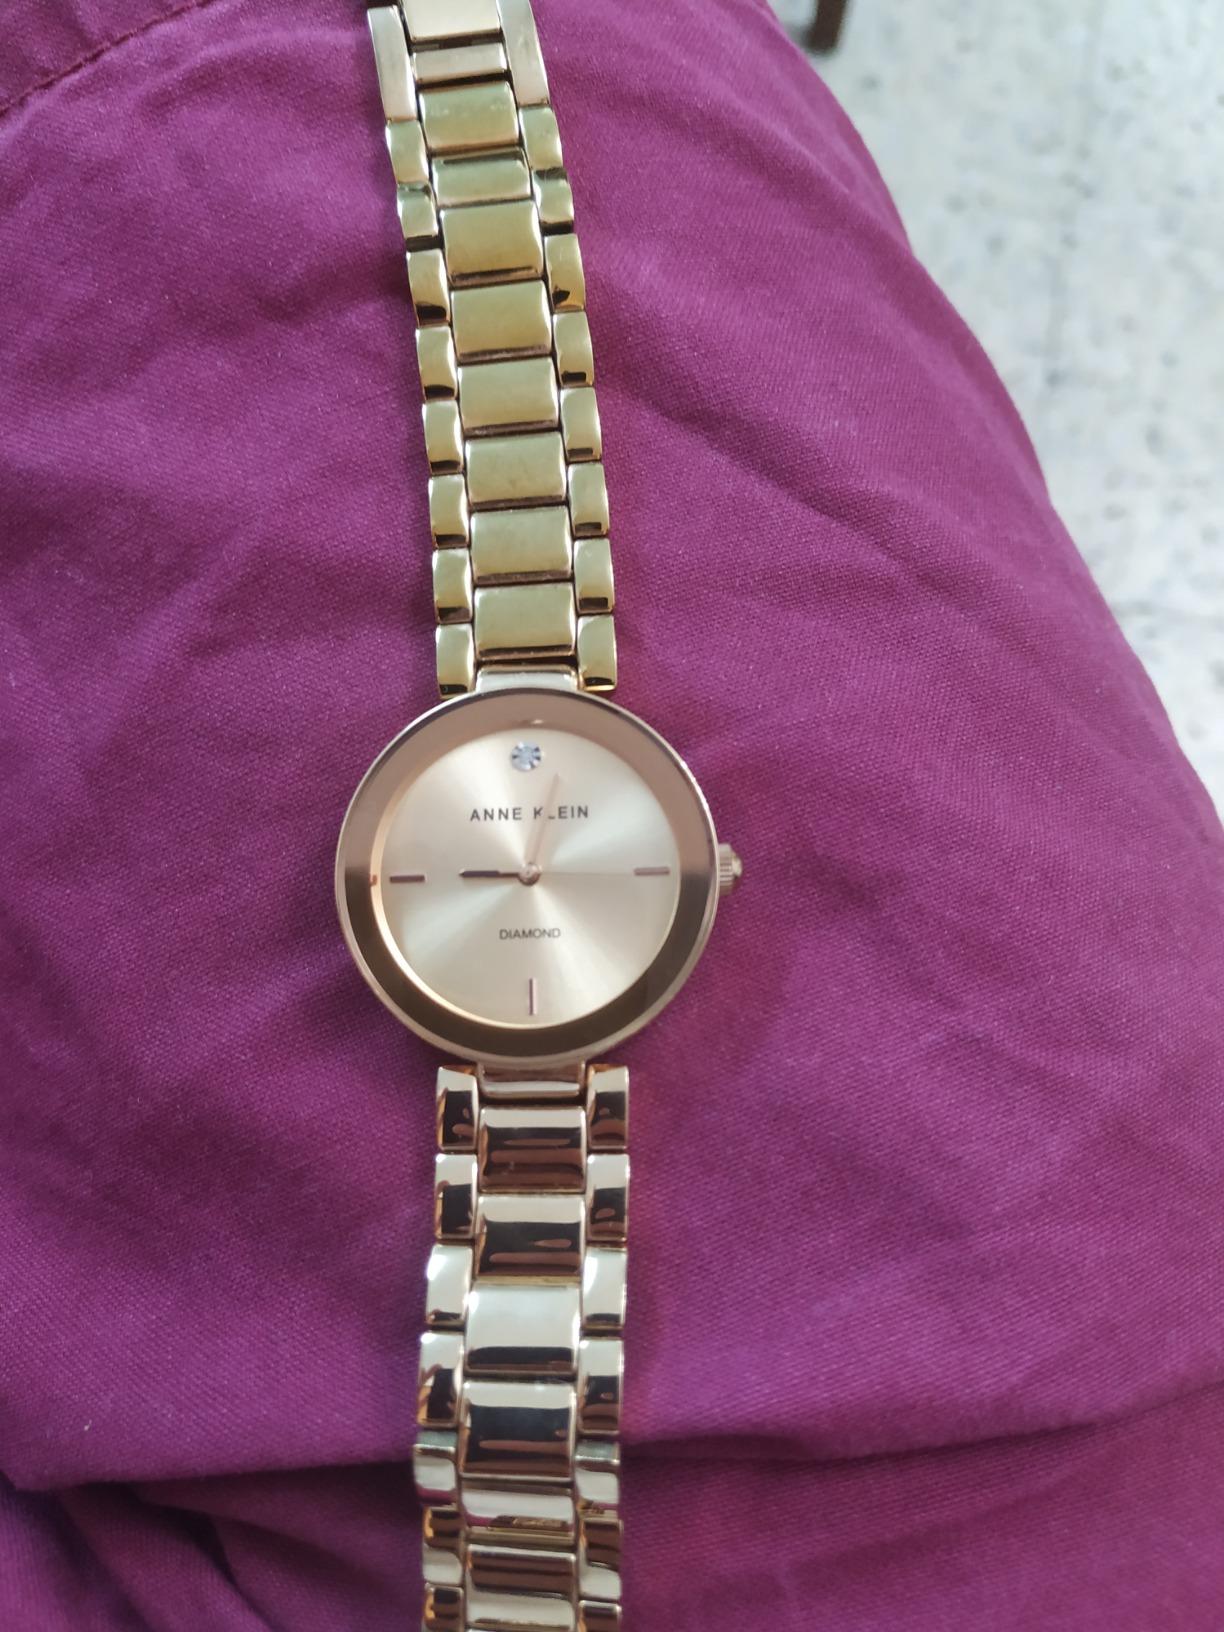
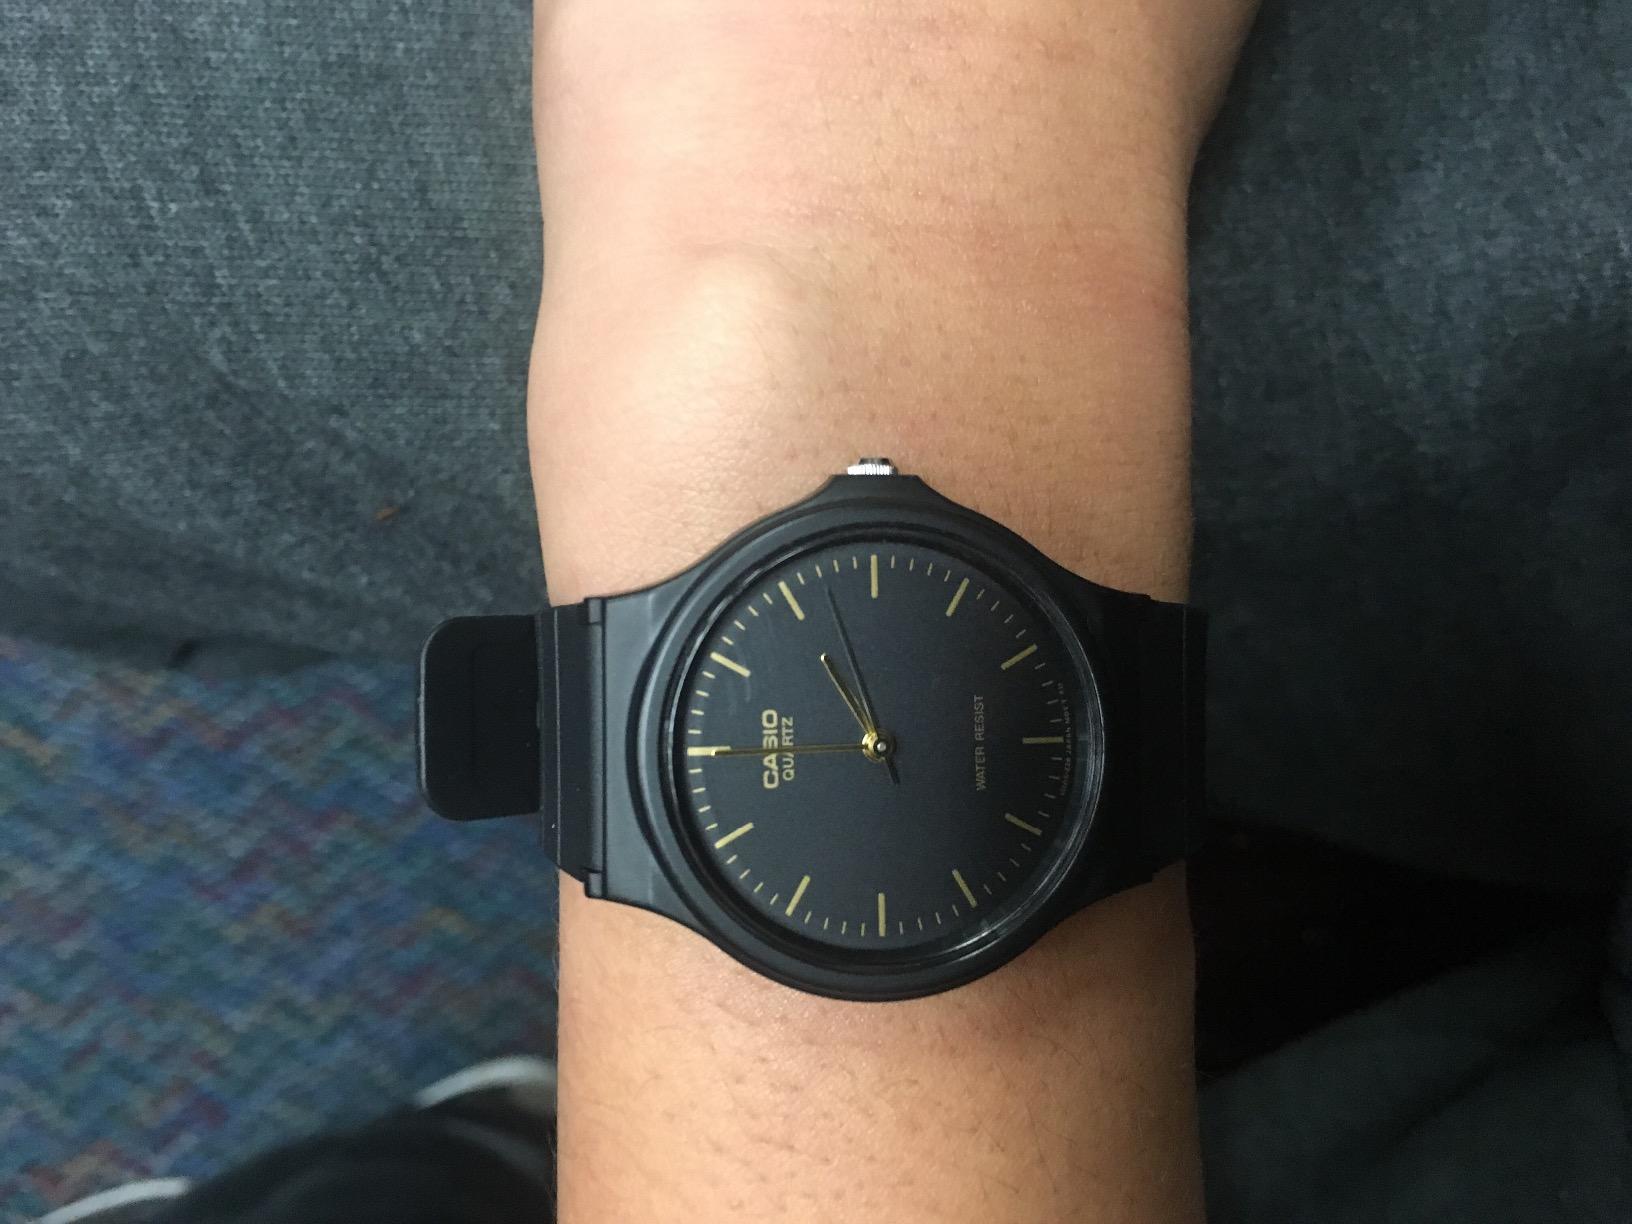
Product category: accessories_watch
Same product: no